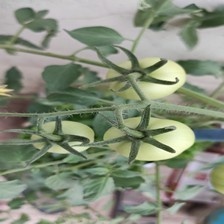
Label: tomato